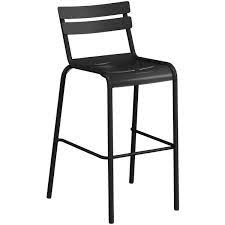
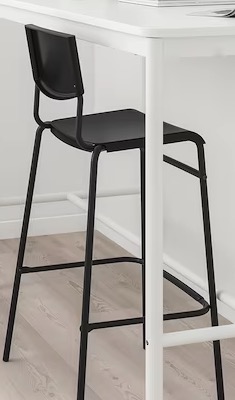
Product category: stool
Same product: no